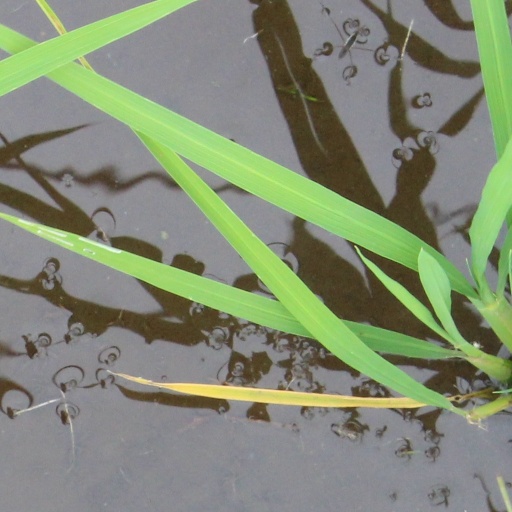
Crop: rice